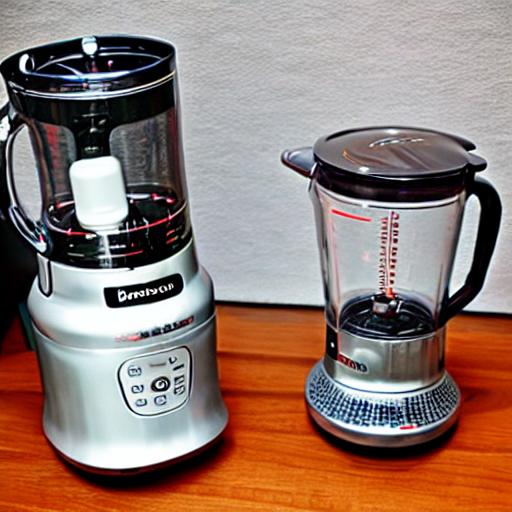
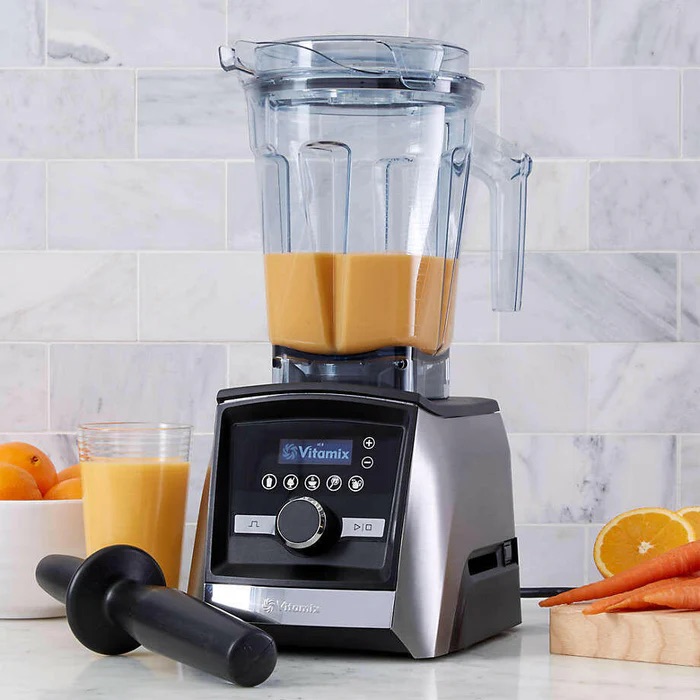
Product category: items_blender
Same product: no